Skopje Basin

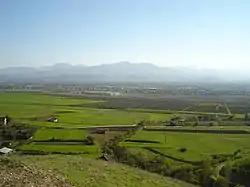
View of the Skopje Basin from Ajvatovski Rid

Skopje Basin is a spacious basin located in the northern part of Macedonia. The Basin represents a deep and sunken depression along the fault lines and is fully integrated into the composition of the Vardar Tectonic Zone. It is surrounded by high mountains from all sides. It is part of the composite valley of the Vardar River, which enters the basin through the Derven Gorge in the northwest and exits through the Taor Gorge in the south. The basin covers an area of and extends in a northwest–southeast direction. The central part of the basin is occupied by the spacious alluvial plain of the Vardar River, known as Skopje Plain. It ranges in elevation from as the lowest point to as the highest point. The average elevation is , with the city of Skopje located at . The surface area of the Skopje Plain is . The entire river and water network within the basin belongs to the catchmen area of the Vardar River, i.e. of the Aegean Sea.